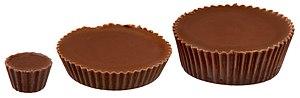
Reese's Peanut Butter Cups est une marque commerciale identifiant une confiserie fabriquée depuis 1928 par l'entreprise d'industrie agroalimentaire nord-américaine The Hershey Company. Ces confiseries sont à base de beurre de cacahuète légèrement salé et de texture granuleuse recouvert de chocolat au lait ou de chocolat blanc. Depuis 2017, cette marque est importée en France et commercialisée dans certains magasins de la grande distribution.